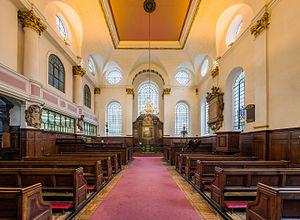
Eastcheap est une rue de Londres.